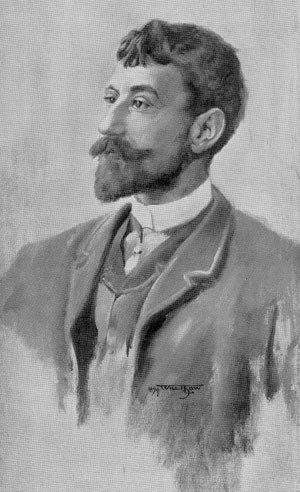
Louis-Maurice Boutet de Monvel, né à Orléans le 18 octobre 1850, et mort dans le 7ᵉ arrondissement de Paris le 16 mars 1913, est un peintre, aquarelliste et illustrateur français.